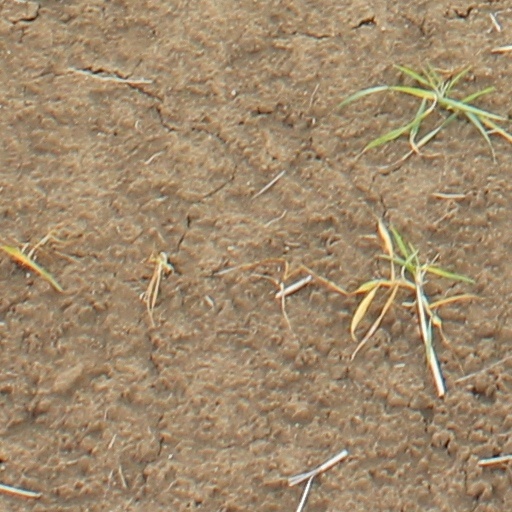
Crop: wheat